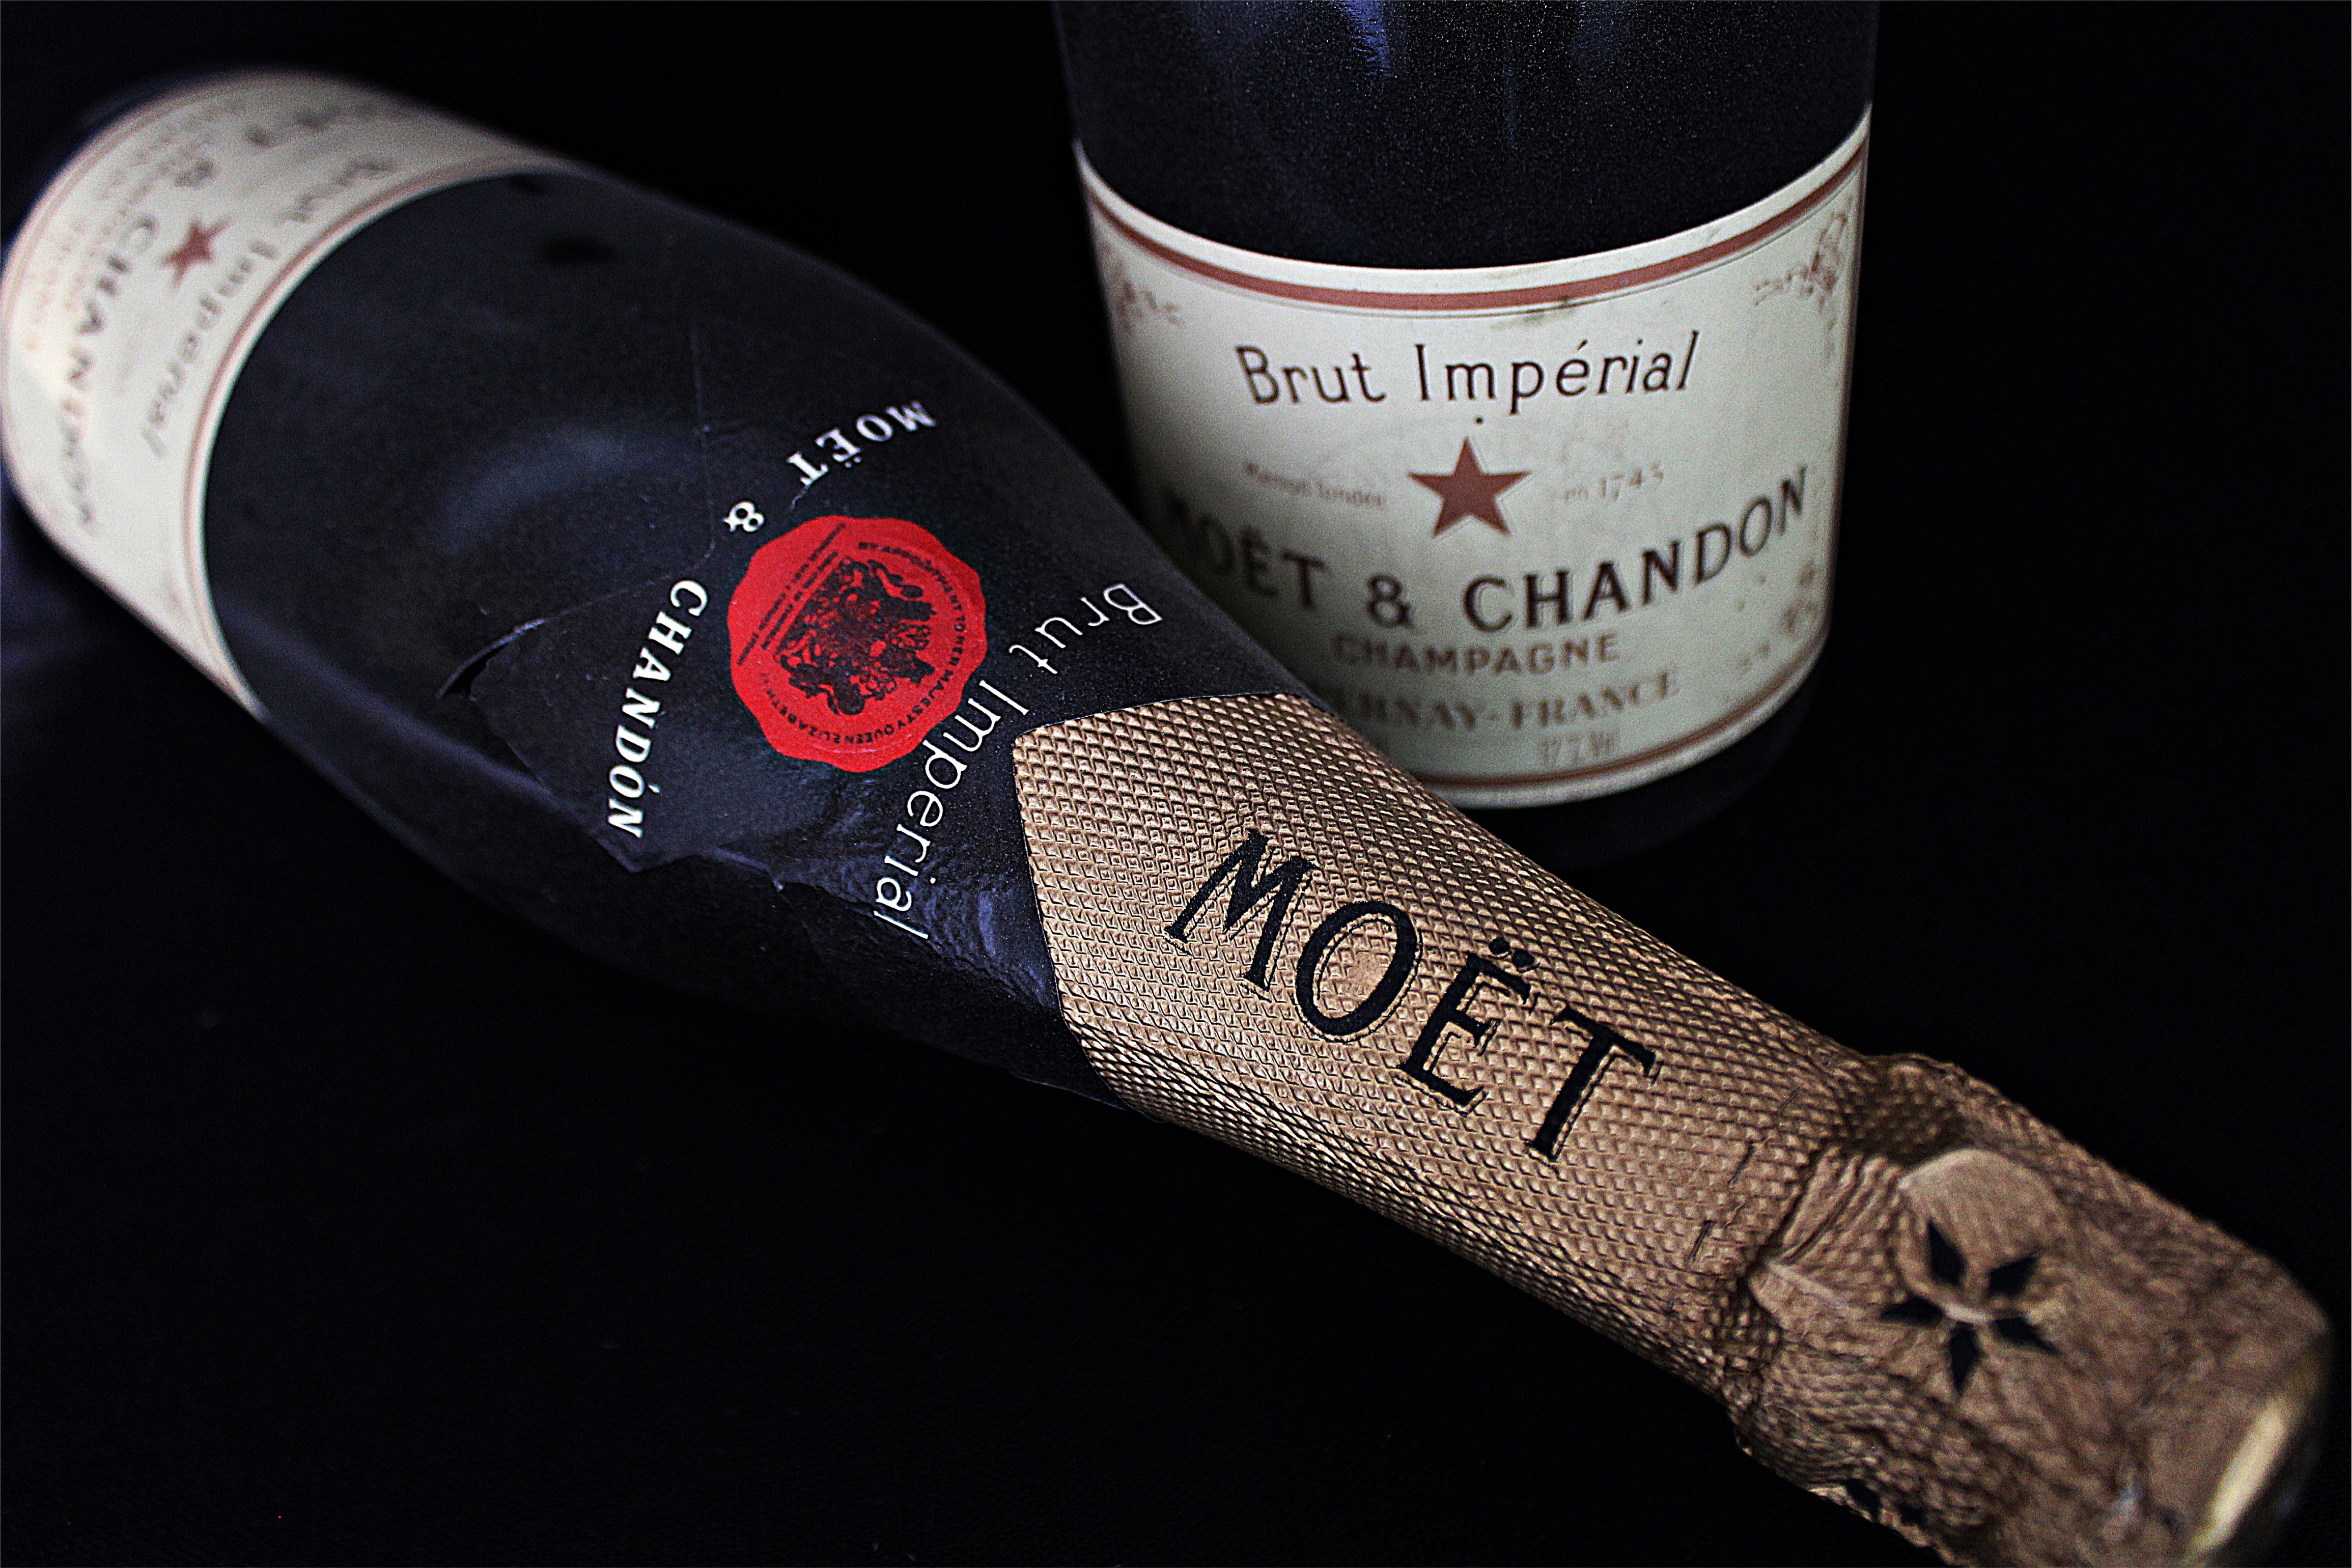
hand, wine, old, france, bottle, arm, alcohol, celebrate, brand, festival, closed, champagne, unopened, hatching, stored, bottle of sparkling wine